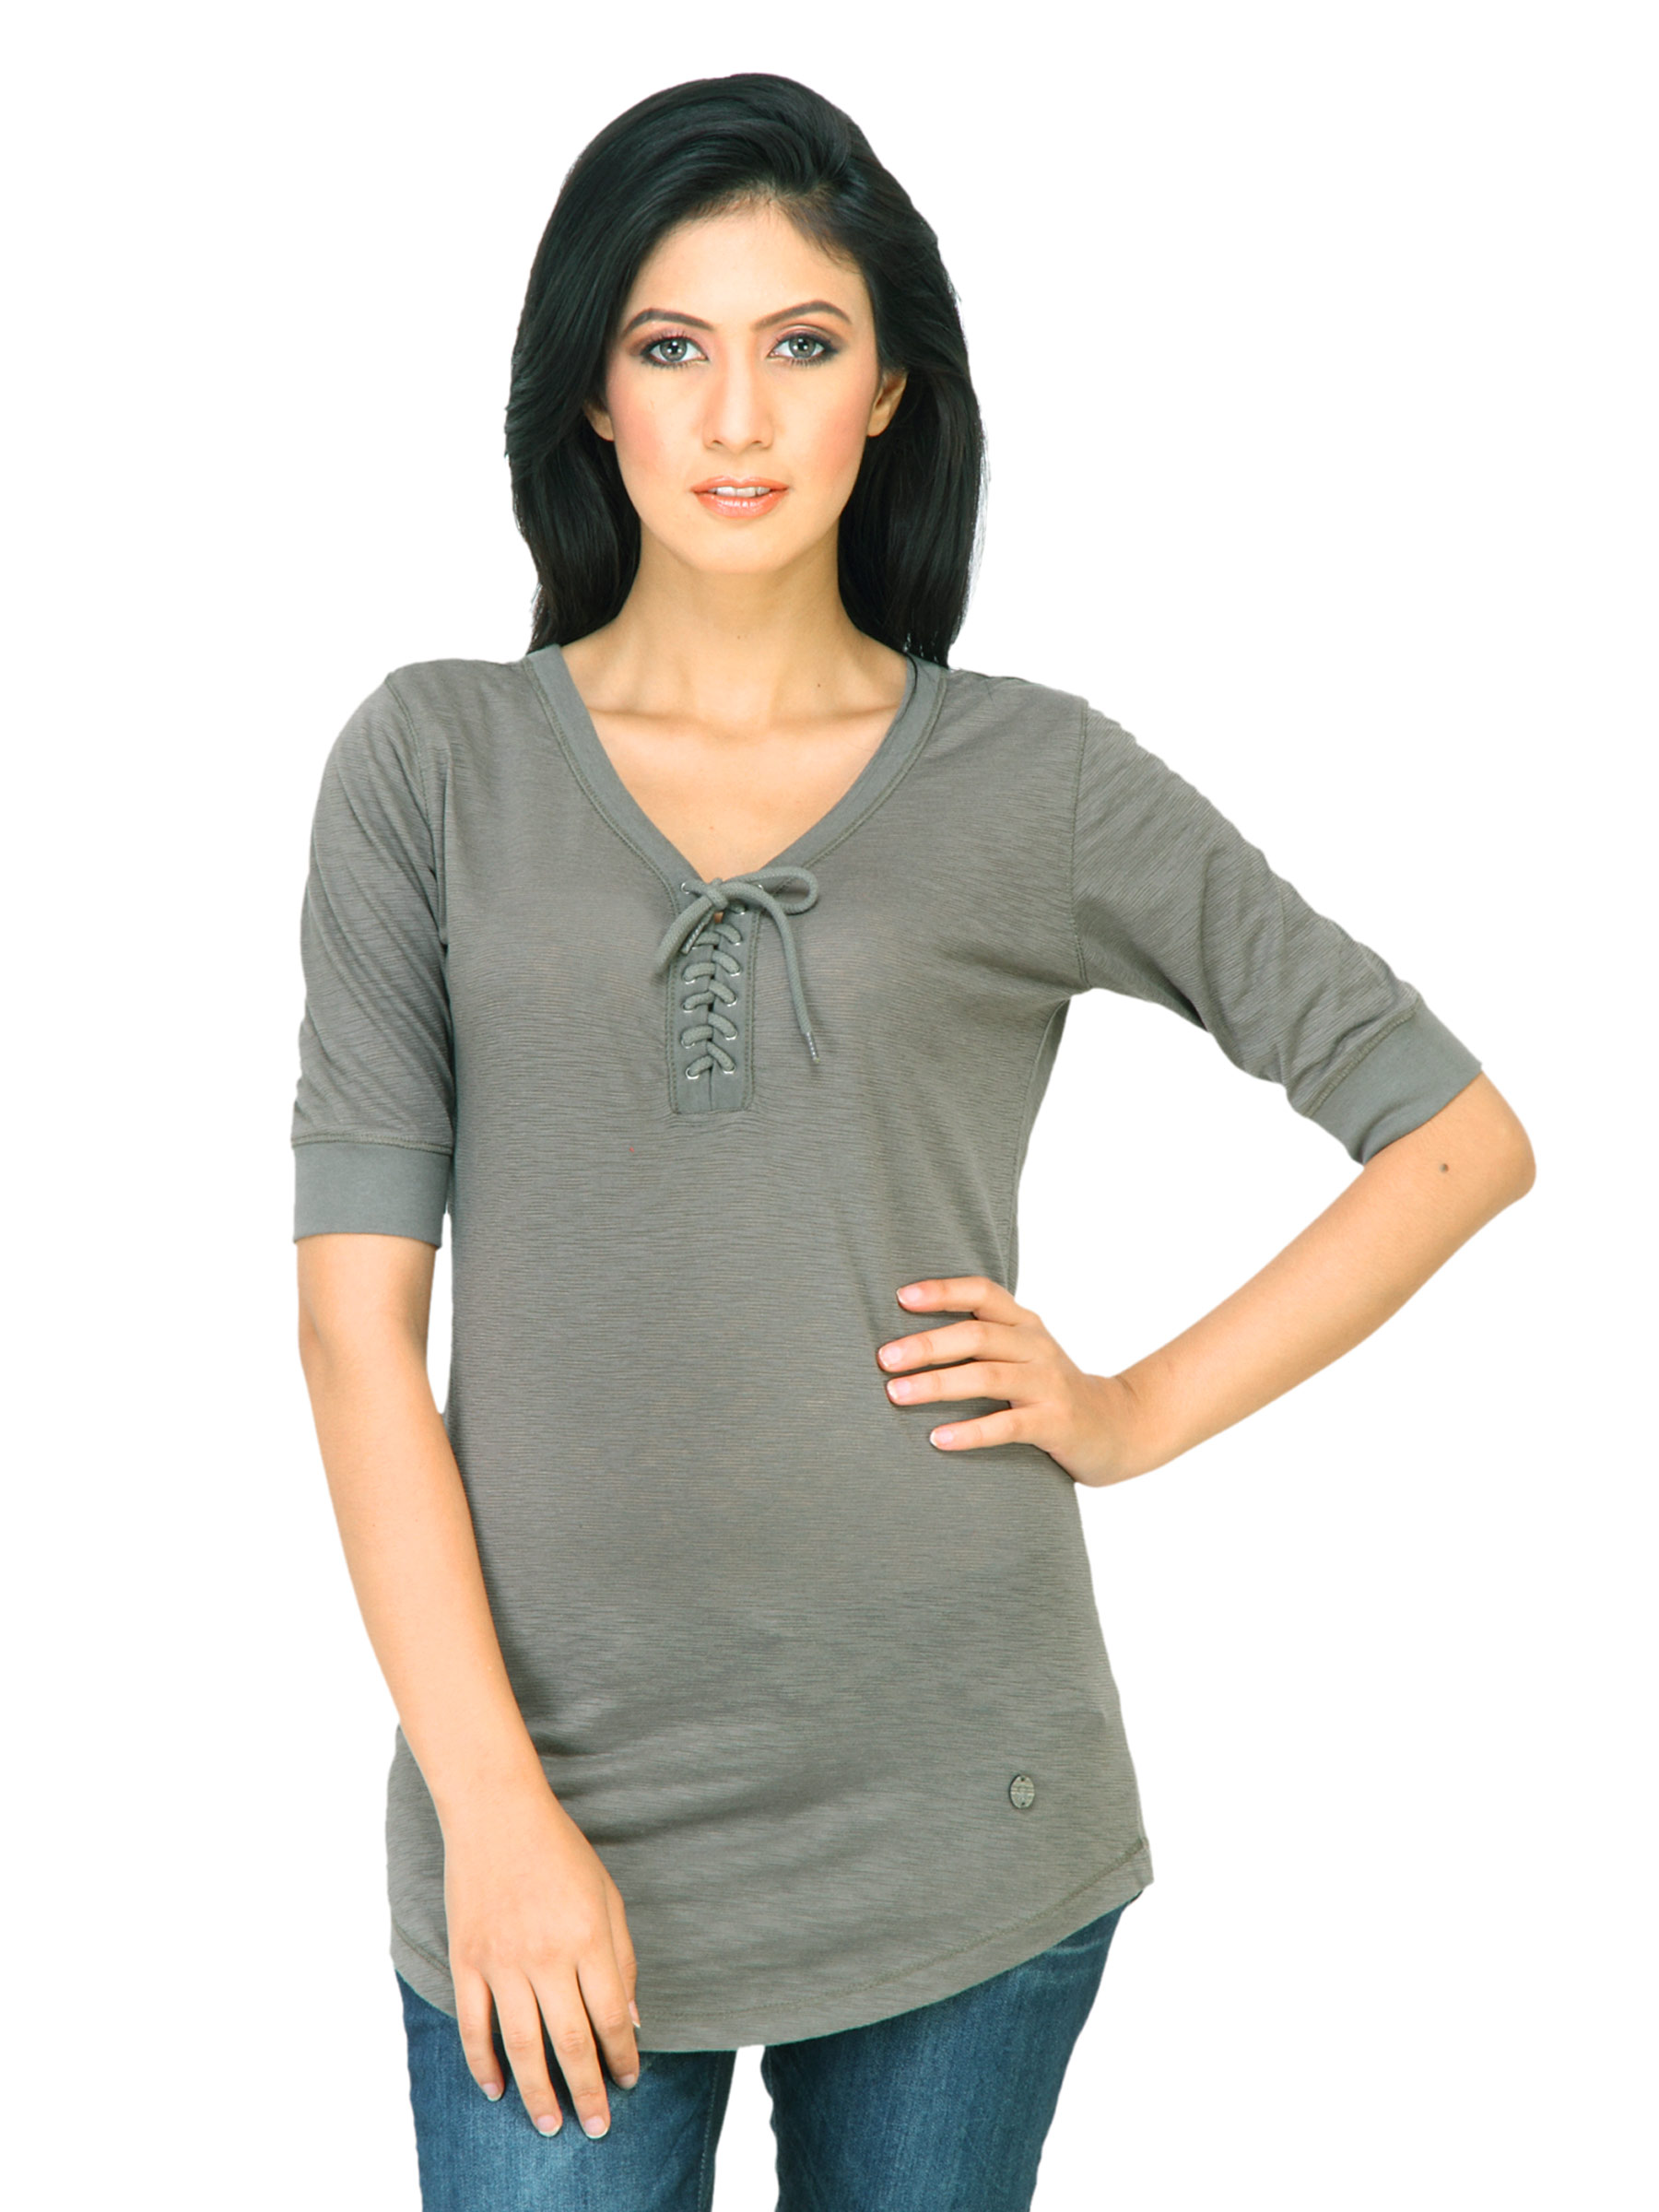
United Colors of Benetton Women Solid Grey Tops
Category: Apparel / Topwear / Tops
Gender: Women
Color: Grey
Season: Fall 2011
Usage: Casual